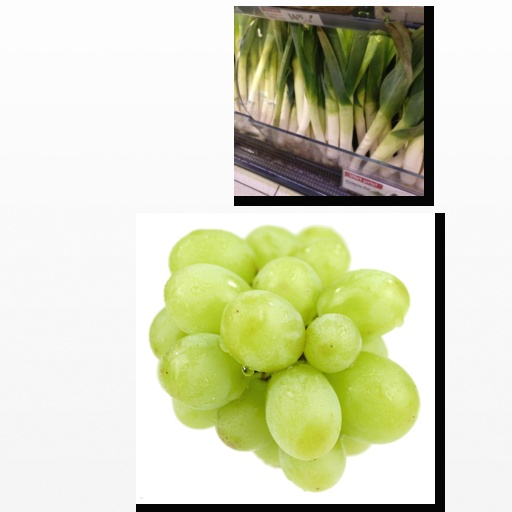
Food items: leek, grapes